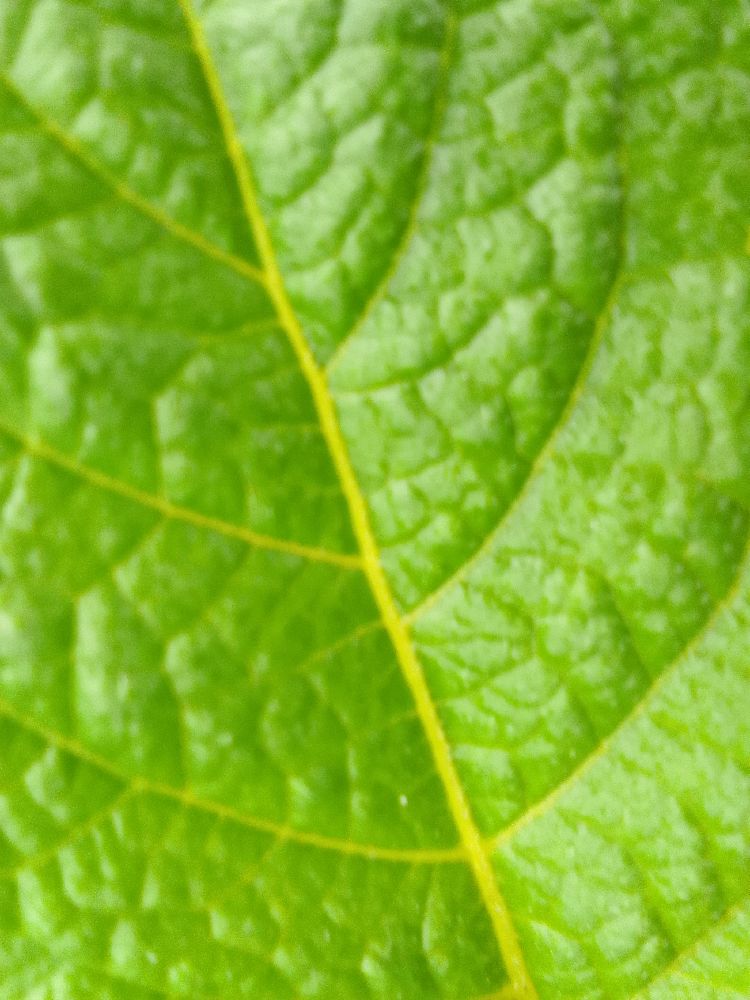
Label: Healthy